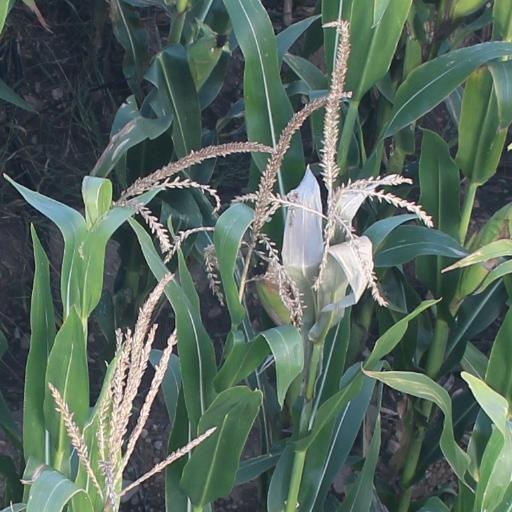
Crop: maize; corn